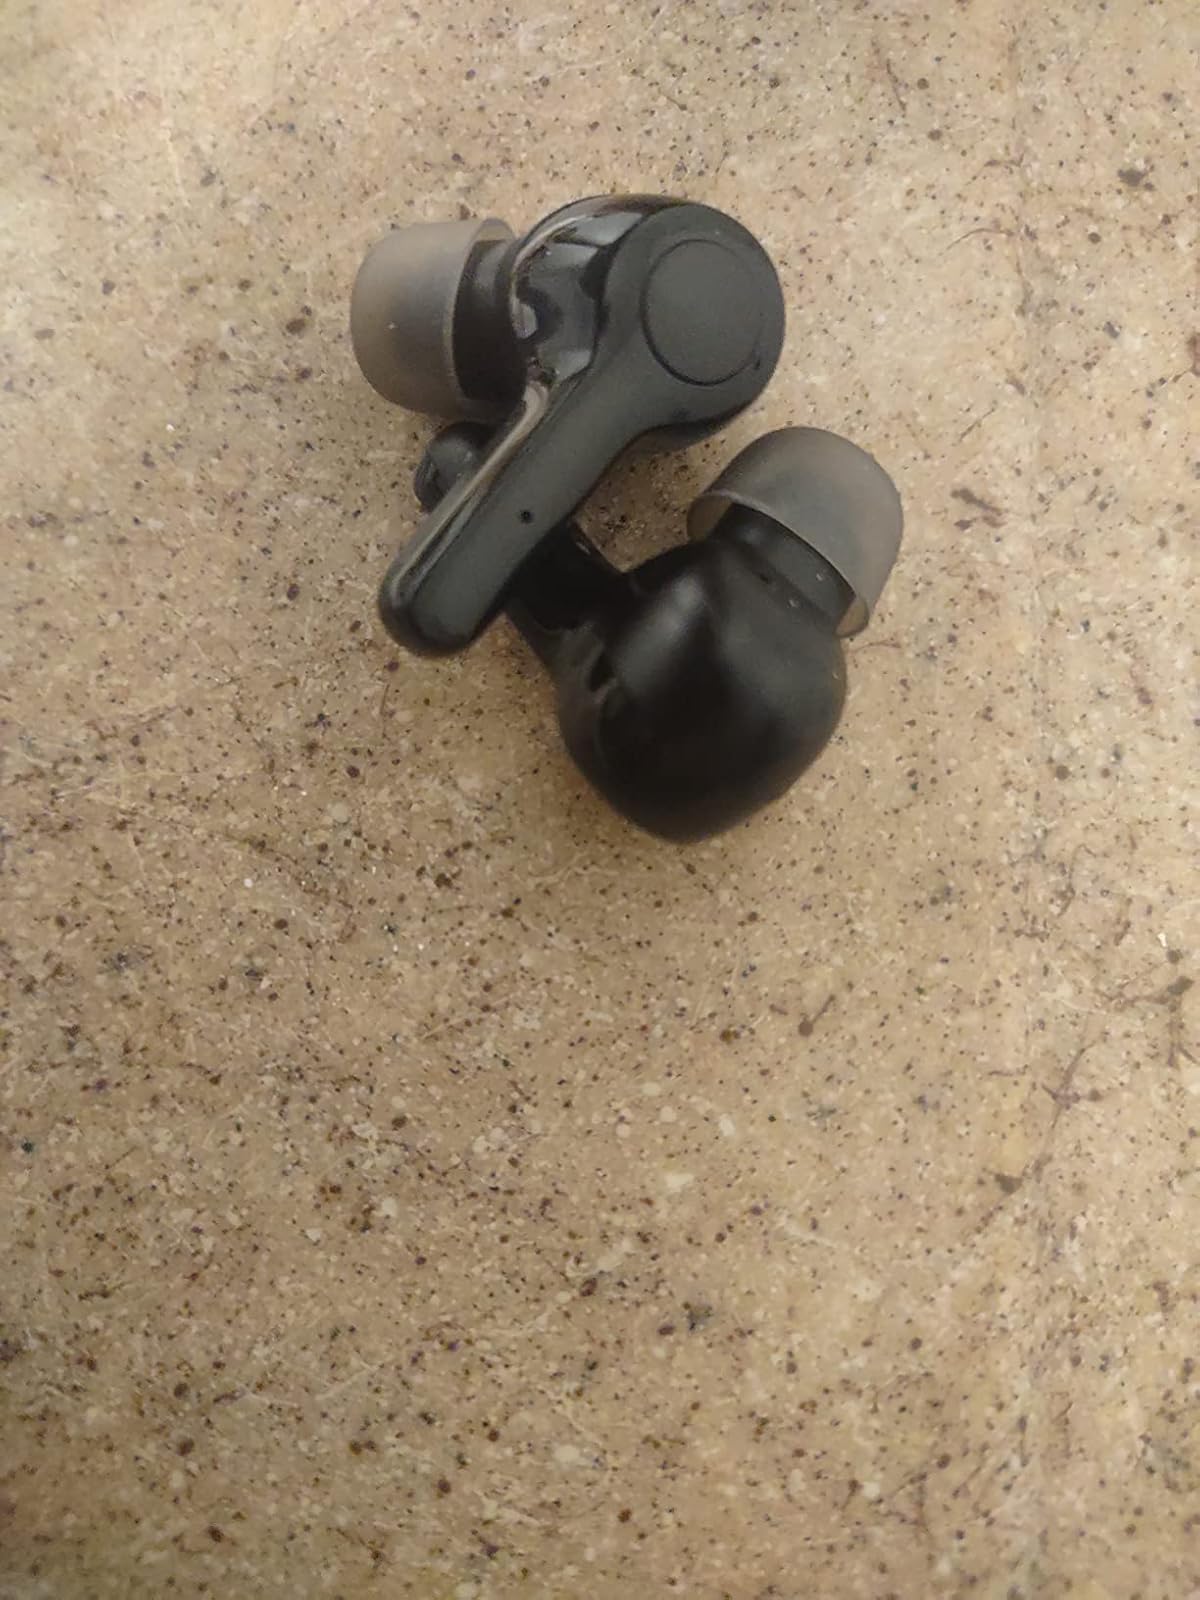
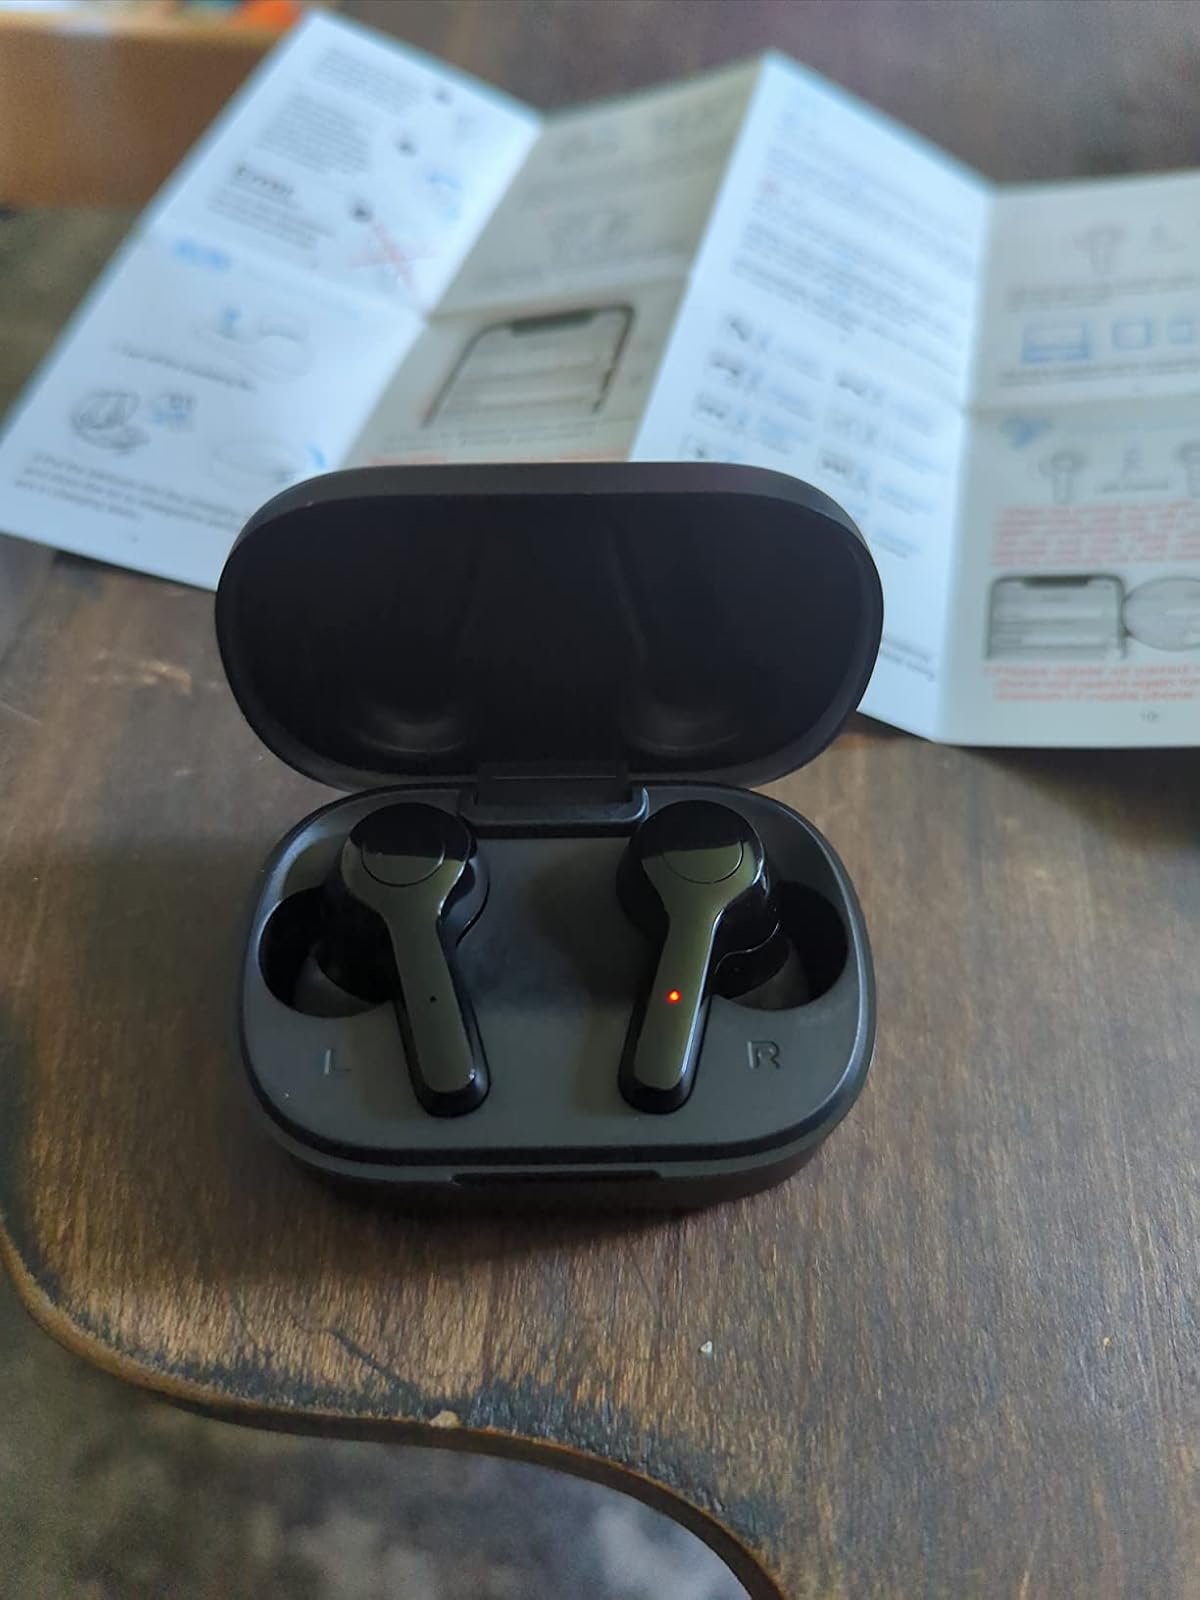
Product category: earbuds
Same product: yes